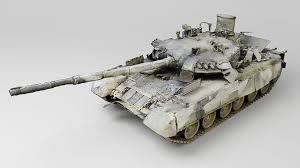
Label: T-80